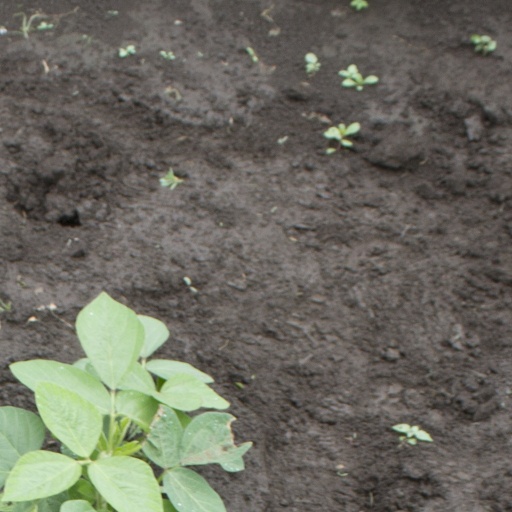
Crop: soybean